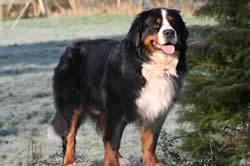
EntleBucher